Climate change in Ethiopia

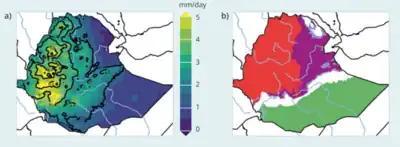
Rainfall regimes vary across Ethiopia. Left figure: Annual average rainfall in mm/day with the interquartile range (25th–75th) of monthly rainfall in mm/day indicated by black contours (1981–2020). Right figure: Three rainfall zones in Ethiopia with different seasonal rainfall patterns. The green zone has two separate rainy seasons, and the red zone has a single peak in rainfall in Jun to September.

Ethiopia has two main wet seasons per year. It rains in the spring and summer. These seasonal patterns of rainfall vary a lot across the country. Western Ethiopia has a seasonal rainfall pattern that is similar to the Sahel. It has rainfall from February to November (which is decreasing to the north), and has peak rainfall from June to September. Southern Ethiopia has a rainfall pattern similar to the one in East Africa. There are two distinct wet seasons every year, February to May, and October to November. Central and eastern Ethiopia has some rainfall between February and November, with a smaller peak in rainfall from March to May and a second higher peak from June to September.